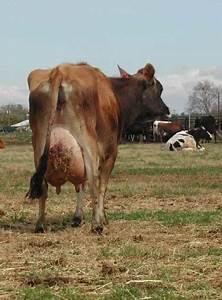
Label: mucca